Marylebone Cricket Club

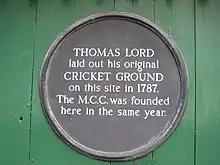
A plaque in Dorset Square marks the site of the original Lord's Ground and commemorates the founding of the MCC

There have been three Lord's grounds: the original on the Portman Estate and two on the Eyre Estate. All three sites lie to the west of Regent's Park. Thomas Lord leased the original ground, now referred to as Lord's Old Ground, from the Portman Estate in 1787 and MCC played there until 1810 when Lord, after objecting to a rent increase, decided on termination of the lease to lift his turf and move out. Over 200 matches are known to have been played there, mostly involving MCC and/or Middlesex. The Old Ground was on the site now occupied by Dorset Square which is east of Marylebone Station and west of Baker Street. To commemorate the association, a plaque was unveiled in Dorset Square on 9 May 2006 by Sir Andrew Strauss.